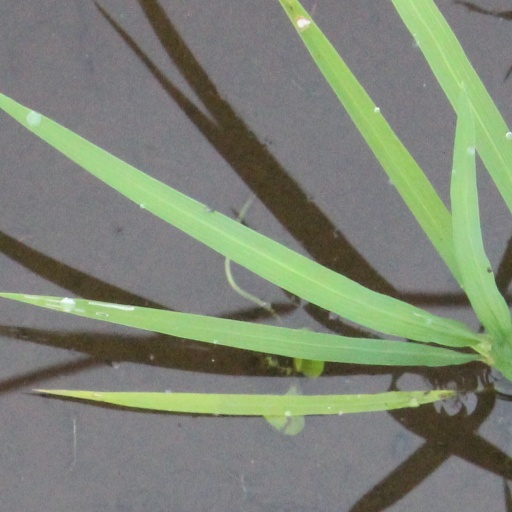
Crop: rice